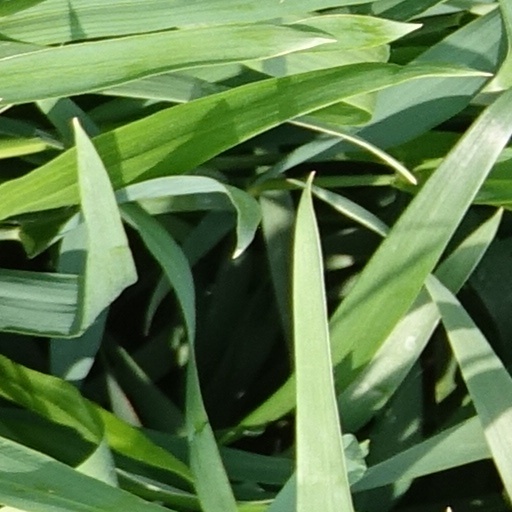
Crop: wheat